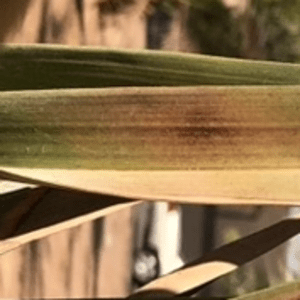
Label: Magnesium Deficiency